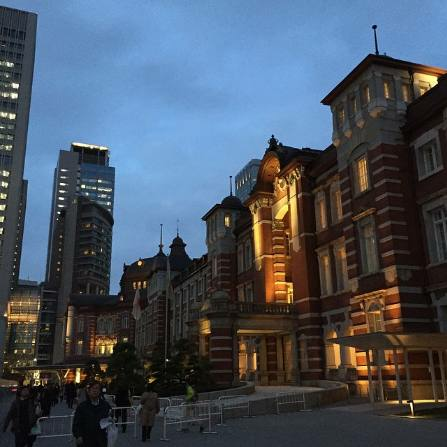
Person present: No